Home to Stay

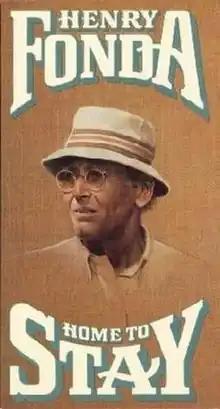

Home to Stay is a 1978 Canadian-American made-for-television drama film directed by Delbert Mann and starring Henry Fonda, Michael McGuire and Frances Hyland. It was originally broadcast on CBS on May 1, 1978.